Letting in the Jungle

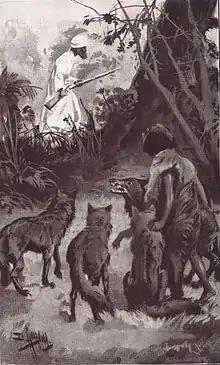
Illustration from "Letting in the Jungle" in Rudyard Kipling's "The Second Jungle Book".

"Letting In the Jungle" is a short story by Rudyard Kipling which continues Mowgli's adventures from "Mowgli's Brothers" and "Tiger! Tiger!". The story was written at Kipling's parents' home in Tisbury, Wiltshire, and is therefore the only Mowgli story not written in Vermont.